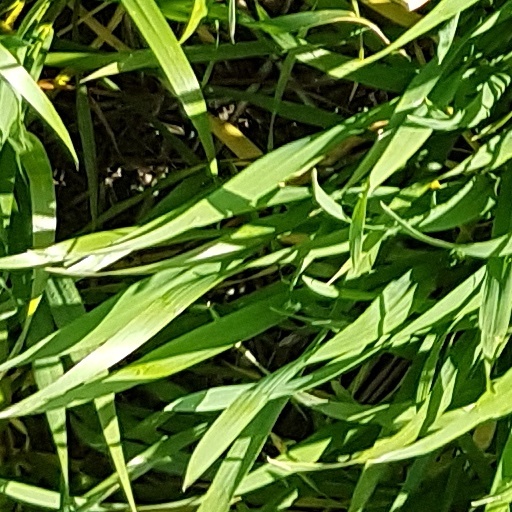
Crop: wheat